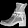
Label: Ankle boot